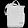
Label: Bag